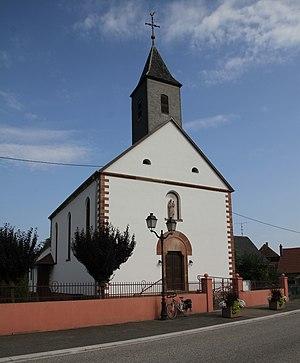
Église Saint-Joseph de Roppenheim.